Palembang

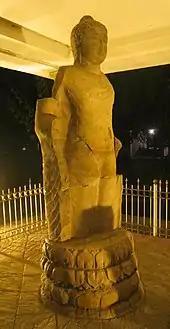
A statue of Buddha, discovered in Bukit Seguntang archaeological site, today displayed in Sultan Mahmud Badaruddin II Museum Palembang

In 990, an army from the Kingdom of Mataram in Java attacked Srivijaya. Palembang was sacked and the palace was looted. Cudamani Warmadewa, however, requested protection from China. By 1006, the invasion was finally repelled. In retaliation, Srivijaya king sent his troops to assist King Wurawari of Luaram in his revolt against Mataram. In subsequent battles, Mataram Palace was destroyed and the royal family of Mataram executed.